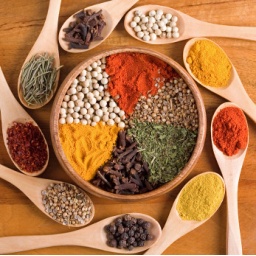
Indian spices in wooden bowl and spoons